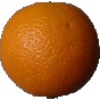
Label: orange